MacCarthy Reagh

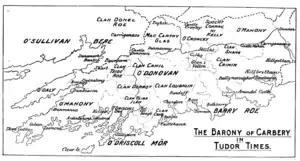
Carbery in Tudor times

The MacCarthy Reagh (Irish: Mac Cárthaigh Riabhach) dynasty are a branch of the MacCarthy dynasty, Kings of Desmond, deriving from the Eóganacht Chaisil sept.